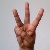
The image shows a hand gesture representing the letter 'W' in Indian Sign Language.